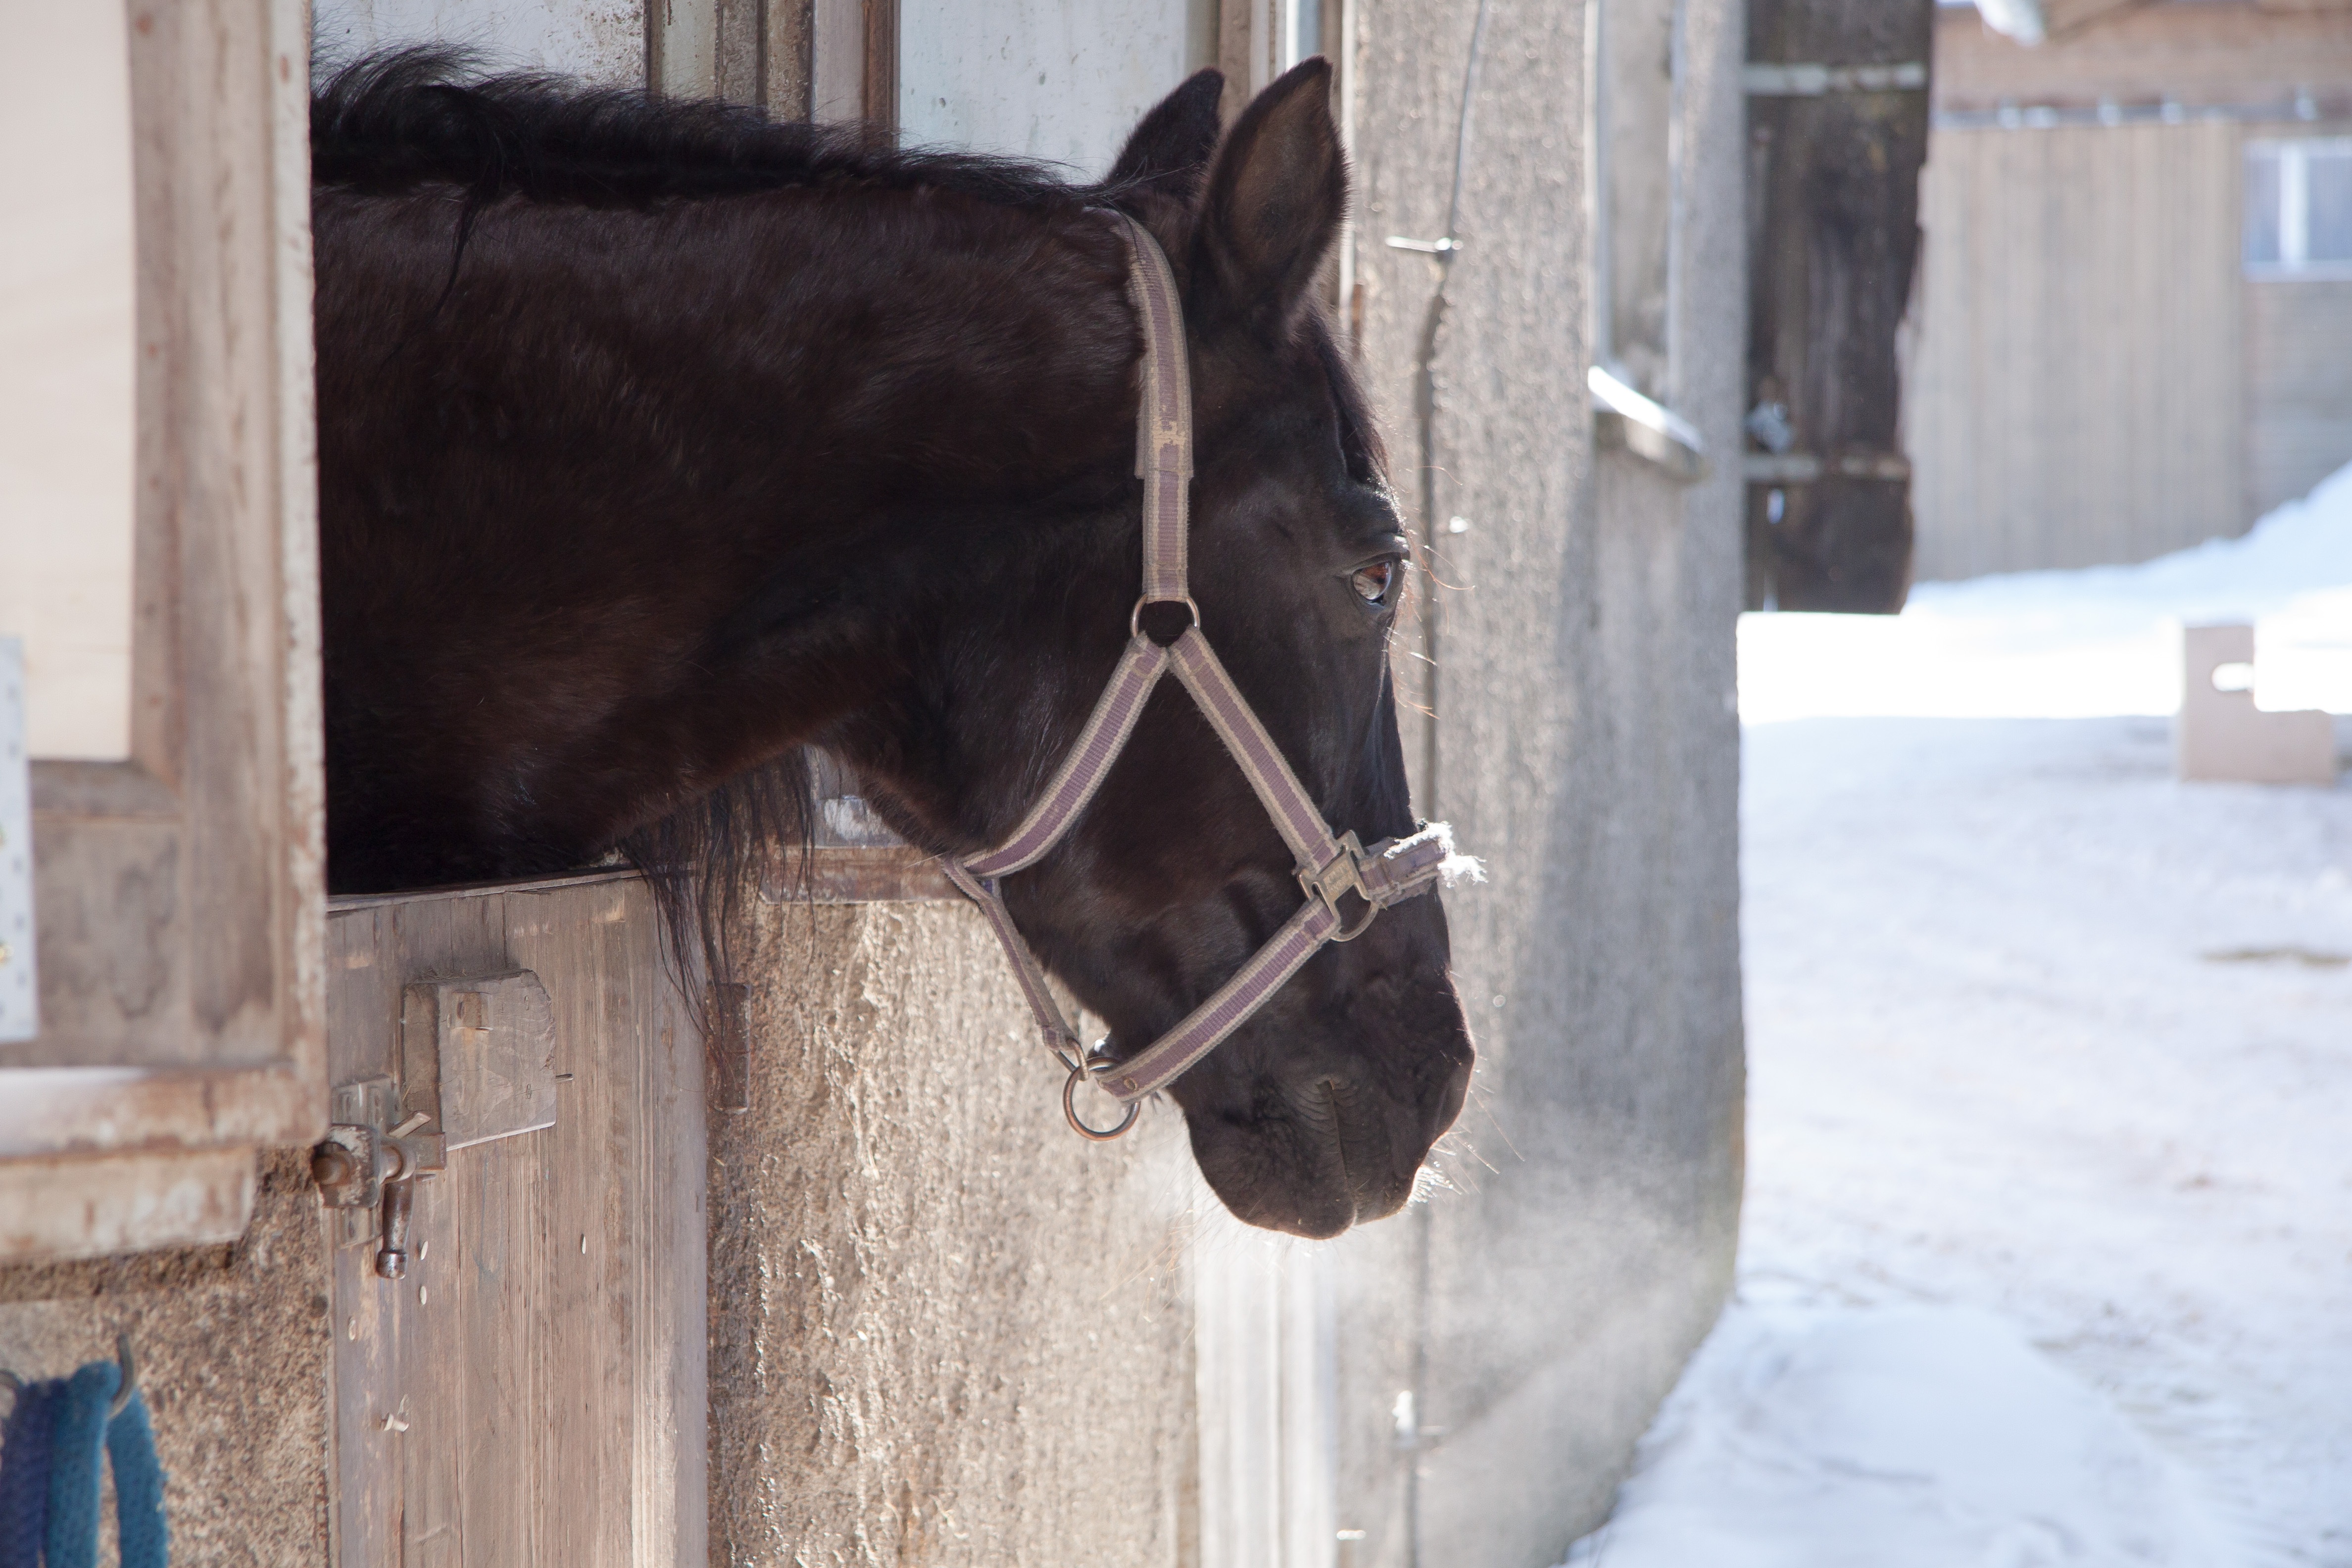
cold, winter, horse, brown, mammal, stable, bridle, stall, breath, outlook, reiterhof, pack animal, horse like mammal